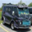
Label: automobile